Biogeographic regions of Europe

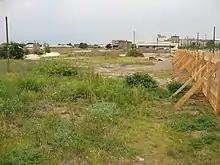
Fallow land in Bremen, Atlantic region, site of the Weser Tower

Alfred Russel Wallace made an early classification of the world's biogeographical regions and subregions in 1876.